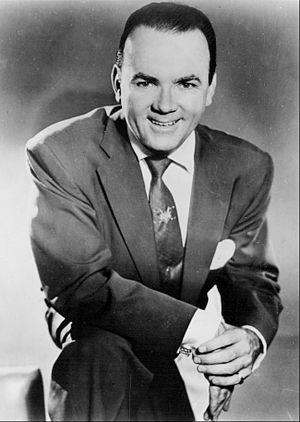
Johnny Olson est un acteur américain né le 22 mai 1910 à Windom, Minnesota, décédé le 12 octobre 1985 à Santa Monica.